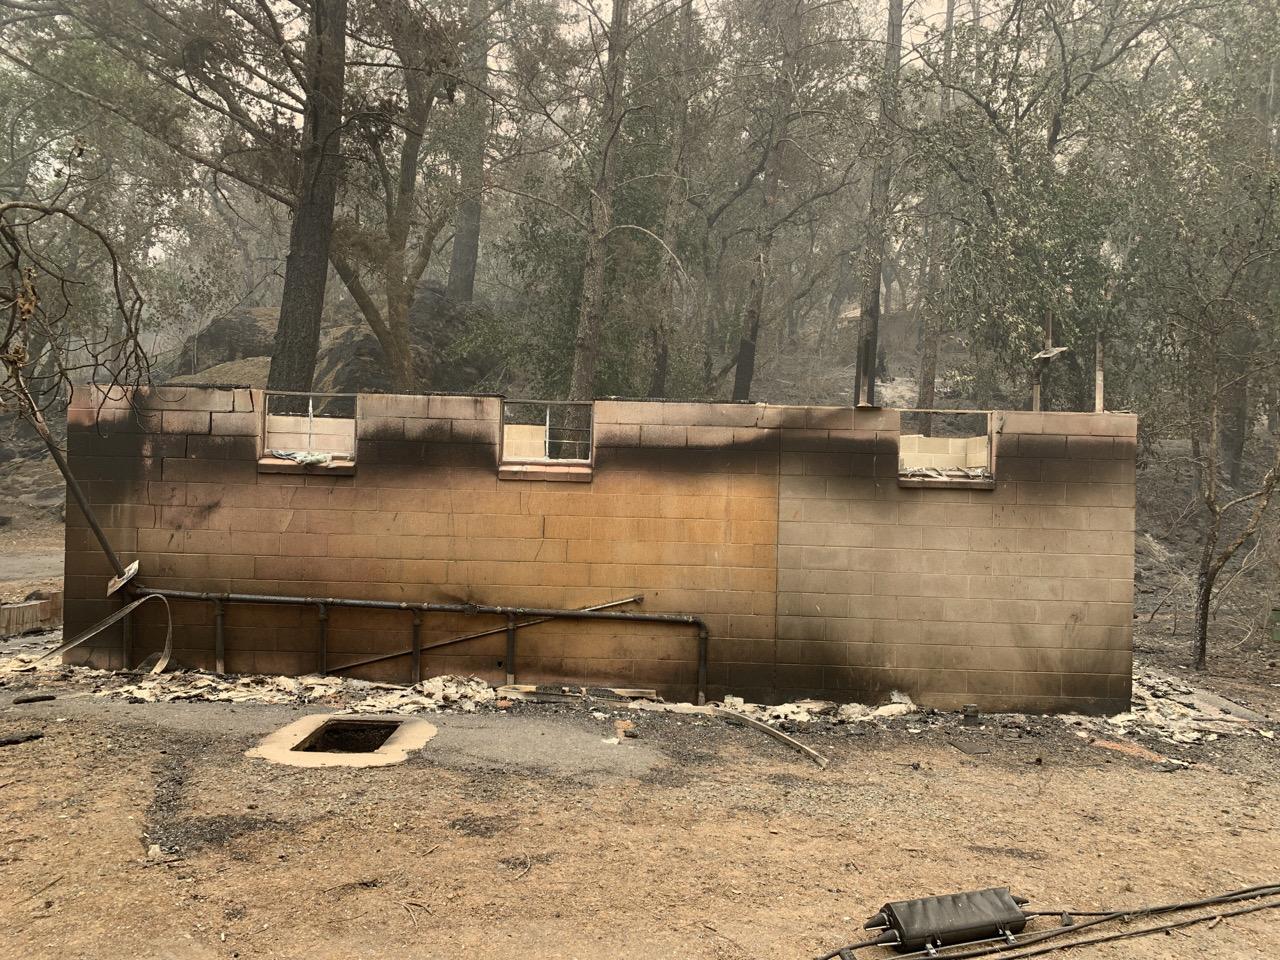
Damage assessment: destroyed